Run Me to Earth

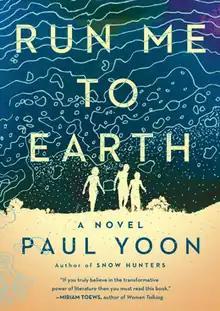
First edition cover

Run Me to Earth is a 2020 novel by Paul Yoon. It is his second novel and was published by Simon & Schuster on January 28, 2020. The novel tells the story of three orphans in Laos during the Laotian Civil War and follows the trajectories of their lives after they are separated. The novel follows multiple characters in a third-person omniscient narrative and is divided into six stories that take place over the course of six decades. It received positive reviews and was longlisted for the 2021 Andrew Carnegie Medal for Excellence in Fiction.